Arabella Churchill (charity founder)

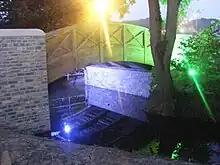
A bridge, dedicated to Arabella Churchill, over the Whitelake River on the site of the Glastonbury Festival

In 1971, Churchill declined an invitation to be Britain's "Azalea Queen" at the Norfolk NATO Festival, Virginia. In doing so, she made public her opposition to the Vietnam War. To the organisers she wrote: "My grandfather used the phrase 'The Iron Curtain'. It seems to be that what is facing us all now is the final curtain. The defence systems of the great powers are mutually infectious". Her family were not understanding: "My mother was saying: 'Darling, can't I just say you've had a nervous breakdown?'" "The whole thing", she recalled, "was a nightmare. I felt I had let the family down. I felt I wanted to be a hippy, I felt I was Left-wing, I didn't feel like the rest of my family". She granted an interview to "Rolling Stone," for what was to have been a series "The British Aristocracy is Revolting", in which she declared the wish to "do something more with her life than that which was expected of her by her family and the British Class System".